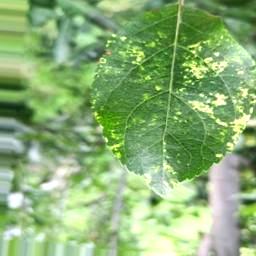
Label: Apple_Mosaic